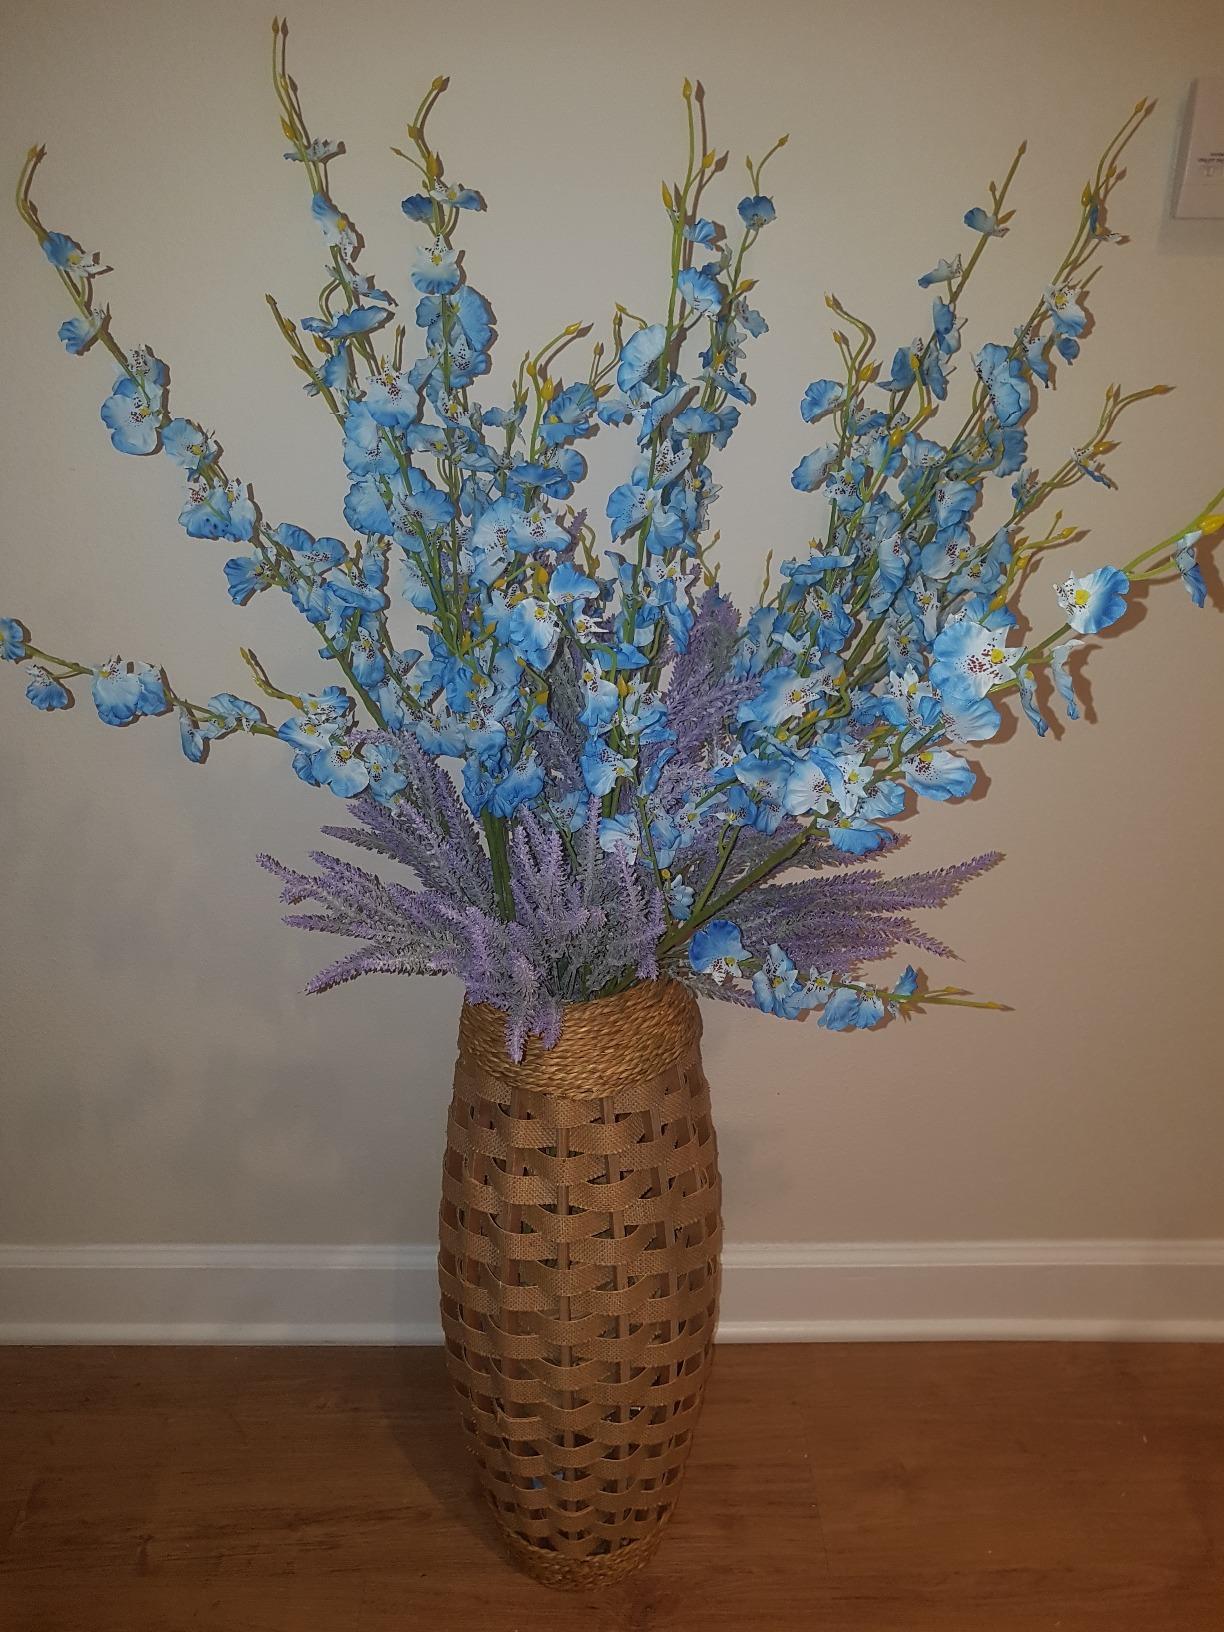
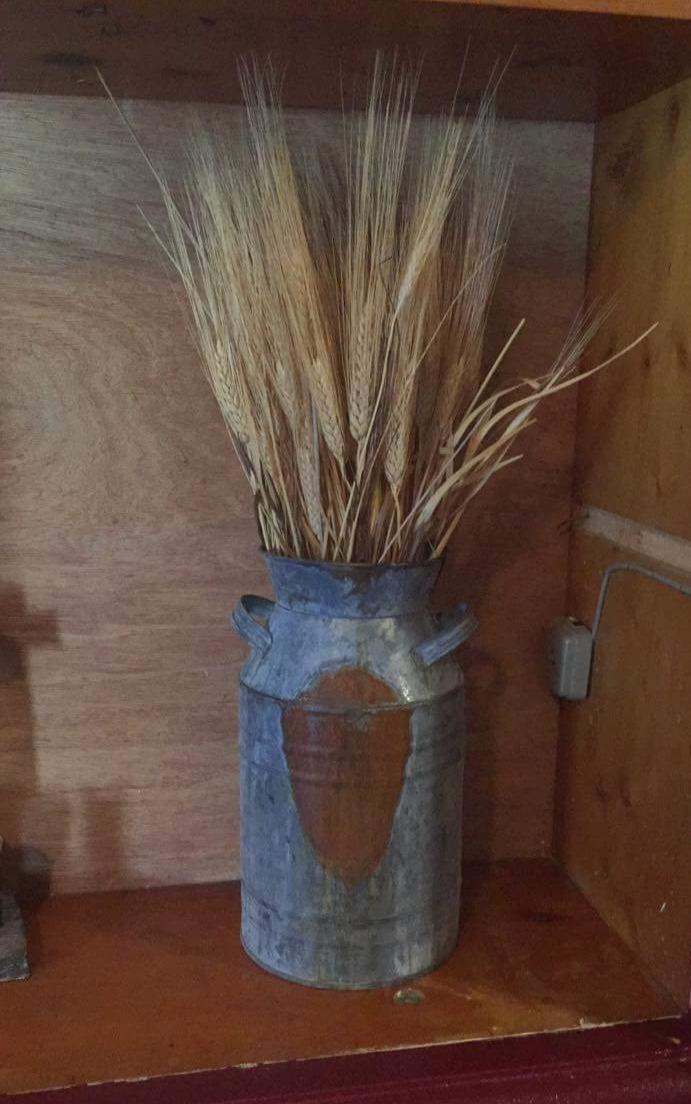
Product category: vase
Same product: no